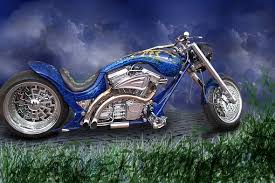
Vehicle type: Motorcycles